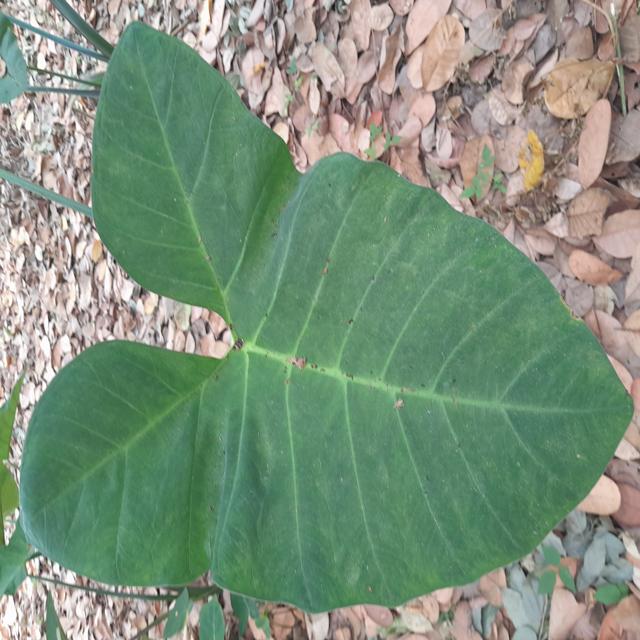
Label: Healthy